CVA-01

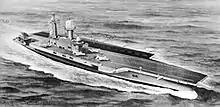
Official Artist's impression of the proposed aircraft carrier.

The "sketch" approved by the Admiralty in July 1963 was for an , at the waterline, vessel. Three shafts powered by a new steam plant design would give 27-28 knots and one shaft could be shut down at a time for maintenance. The electrical distribution system, using step-down transformers from 3.3kV, was also new to the Royal Navy.